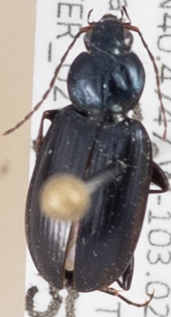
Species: Agonum placidum
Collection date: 2015-05-28
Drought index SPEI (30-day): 2.09
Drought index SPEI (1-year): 1.594
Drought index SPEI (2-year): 1.082